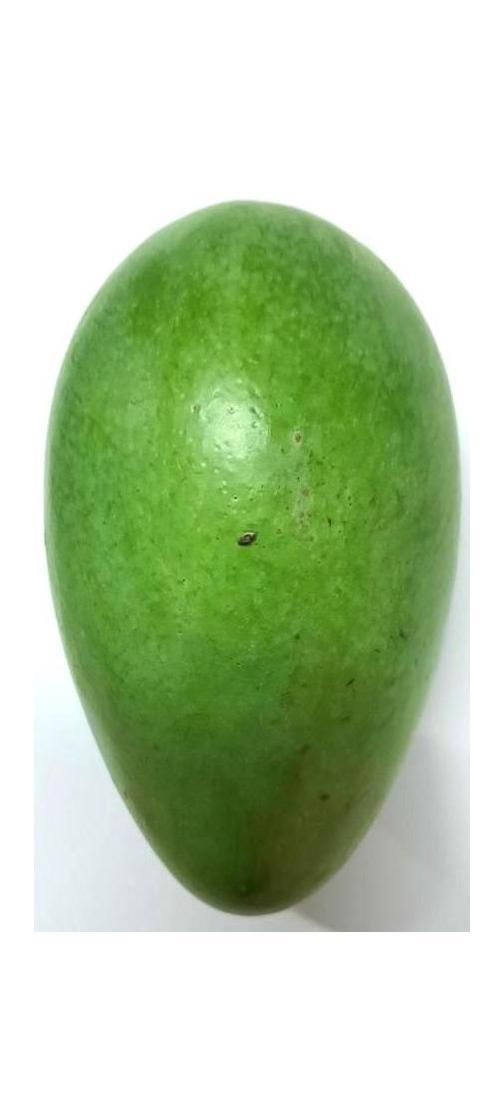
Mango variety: Amrapali